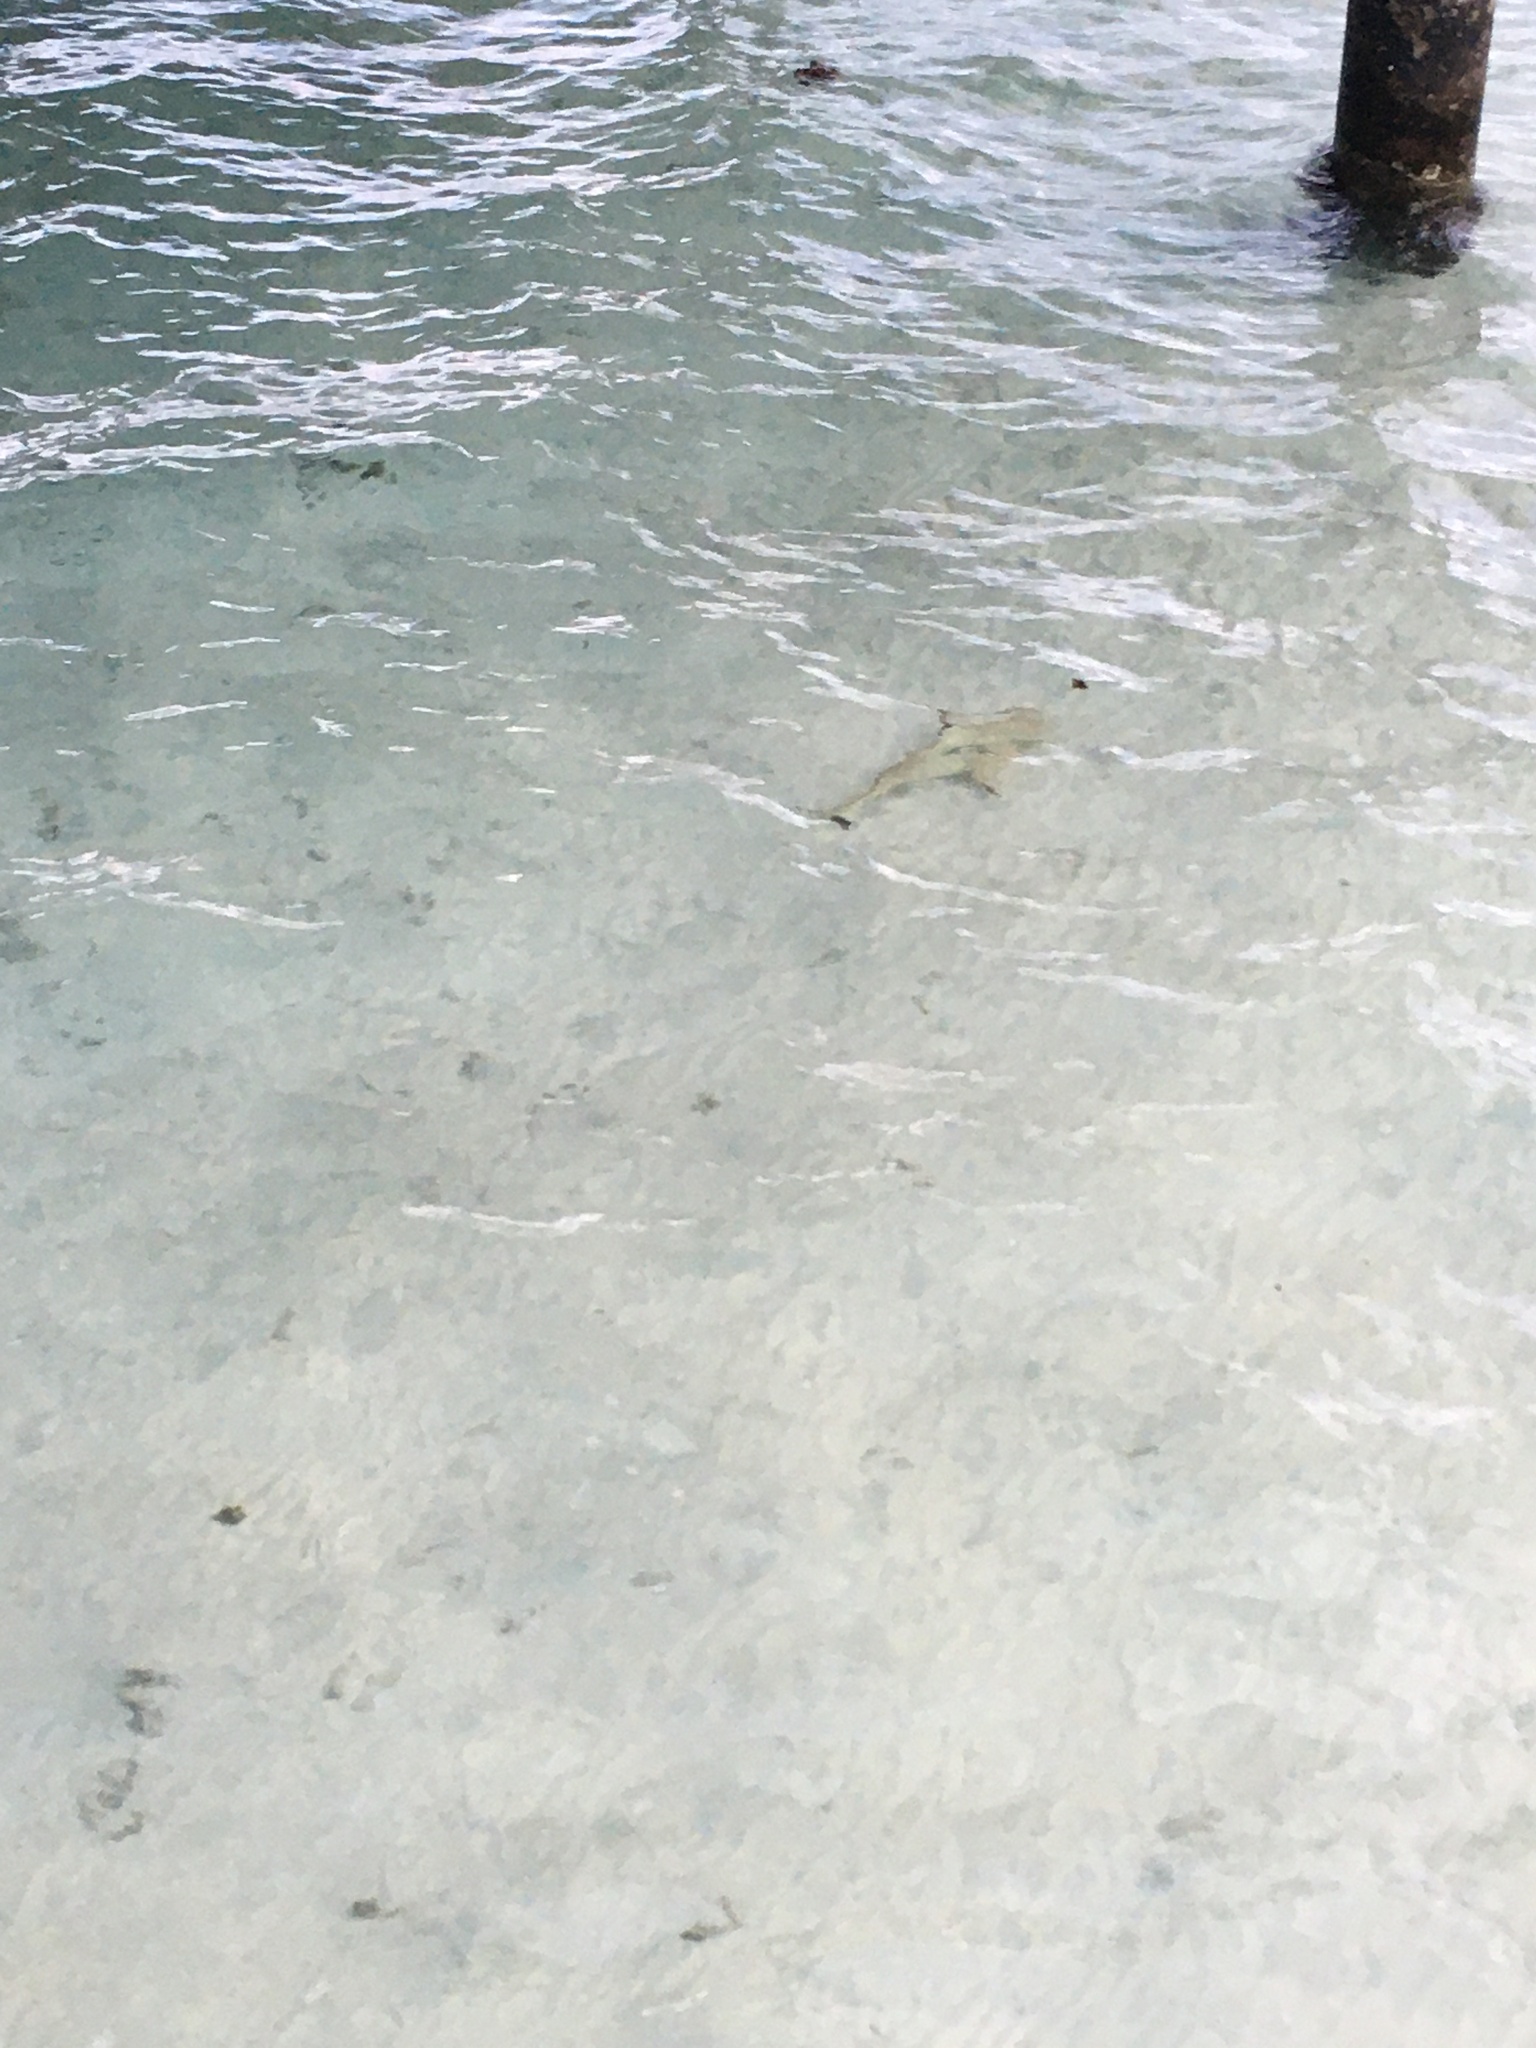
Carcharhinus melanopterus (Blacktip Reef Shark)